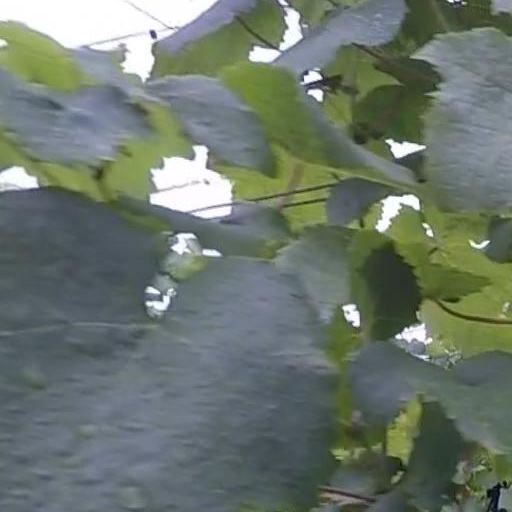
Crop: grape